Susan Cole (academic administrator)

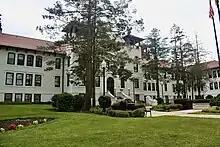
Susan Cole Hall

Susan Cole served as the eighth president of Montclair State University from September 1998 until her retirement in July, 2021. Previously, Dr. Cole served as president of Metropolitan State University in Minneapolis-Saint Paul, Minnesota from 1993 to 1998. From 1980 to 1991, she served as vice president for university administration and personnel at Rutgers University. She has also served as associate university dean for academic affairs at Antioch University and been a visiting senior fellow in academic administration at the City University of New York.